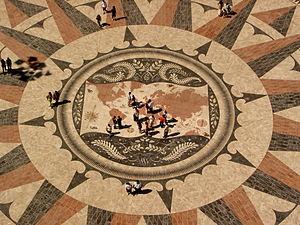
Pavage en forme de rose des vents devant le Padrão dos Descobrimentos, à Lisbonne (Portugal). Cette rose des vents a été offerte par la République d'Afrique du Sud et a été dessinnée par l'architecte Cristino da Silva. Português: Rosa-dos-ventos localizada na frente do Monumento aos Descobrimentos em Lisboa, Portugal. A rosa-dos-ventos foi um presente de decoração oferecido pela República da África do Sul e teve o arquiteto Cristino da Silva como o autor do desenho.
Le Padrão dos Descobrimentos est un monument érigé à la mémoire des navigateurs portugais des XVᵉ et XVIᵉ siècles et du prince Henri le Navigateur.